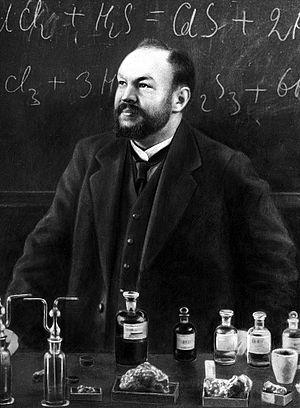
Lev Alexandrovitch Tchougaïev, né le 16 octobre 1873 à Moscou et mort le 26 septembre 1922 à Griazovets, est un chimiste russe connu pour ses travaux en chimie organique et minérale. Ses recherches sur les terpènes et le camphre l'ont notamment amené à décrire la réaction d'élimination qui porte aujourd'hui son nom, tandis que ses travaux pionniers sur la chimie de coordination du platine l'ont hissé au rang de spécialiste du domaine.